Diary ng Panget

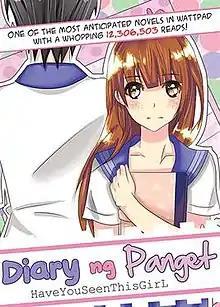
"Diary ng Panget book 1 cover"

The Diary ng Panget ("Diary of an Ugly Person") is a tetralogy series of romantic comedy novels by a Wattpad author under the name of HaveYouSeenThisGirL. The original, unedited story was first posted on the online literary site Wattpad. The story was split into four books and topped the rankings on the bestseller's list of Philippine publications in major bookstores.